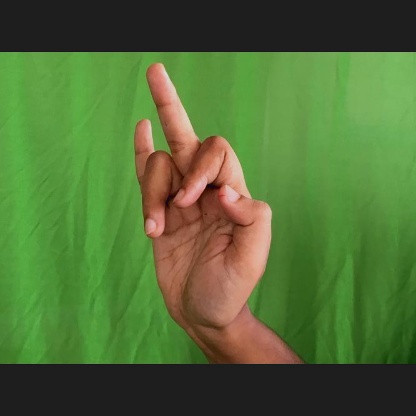
Mudra: Shukatundam